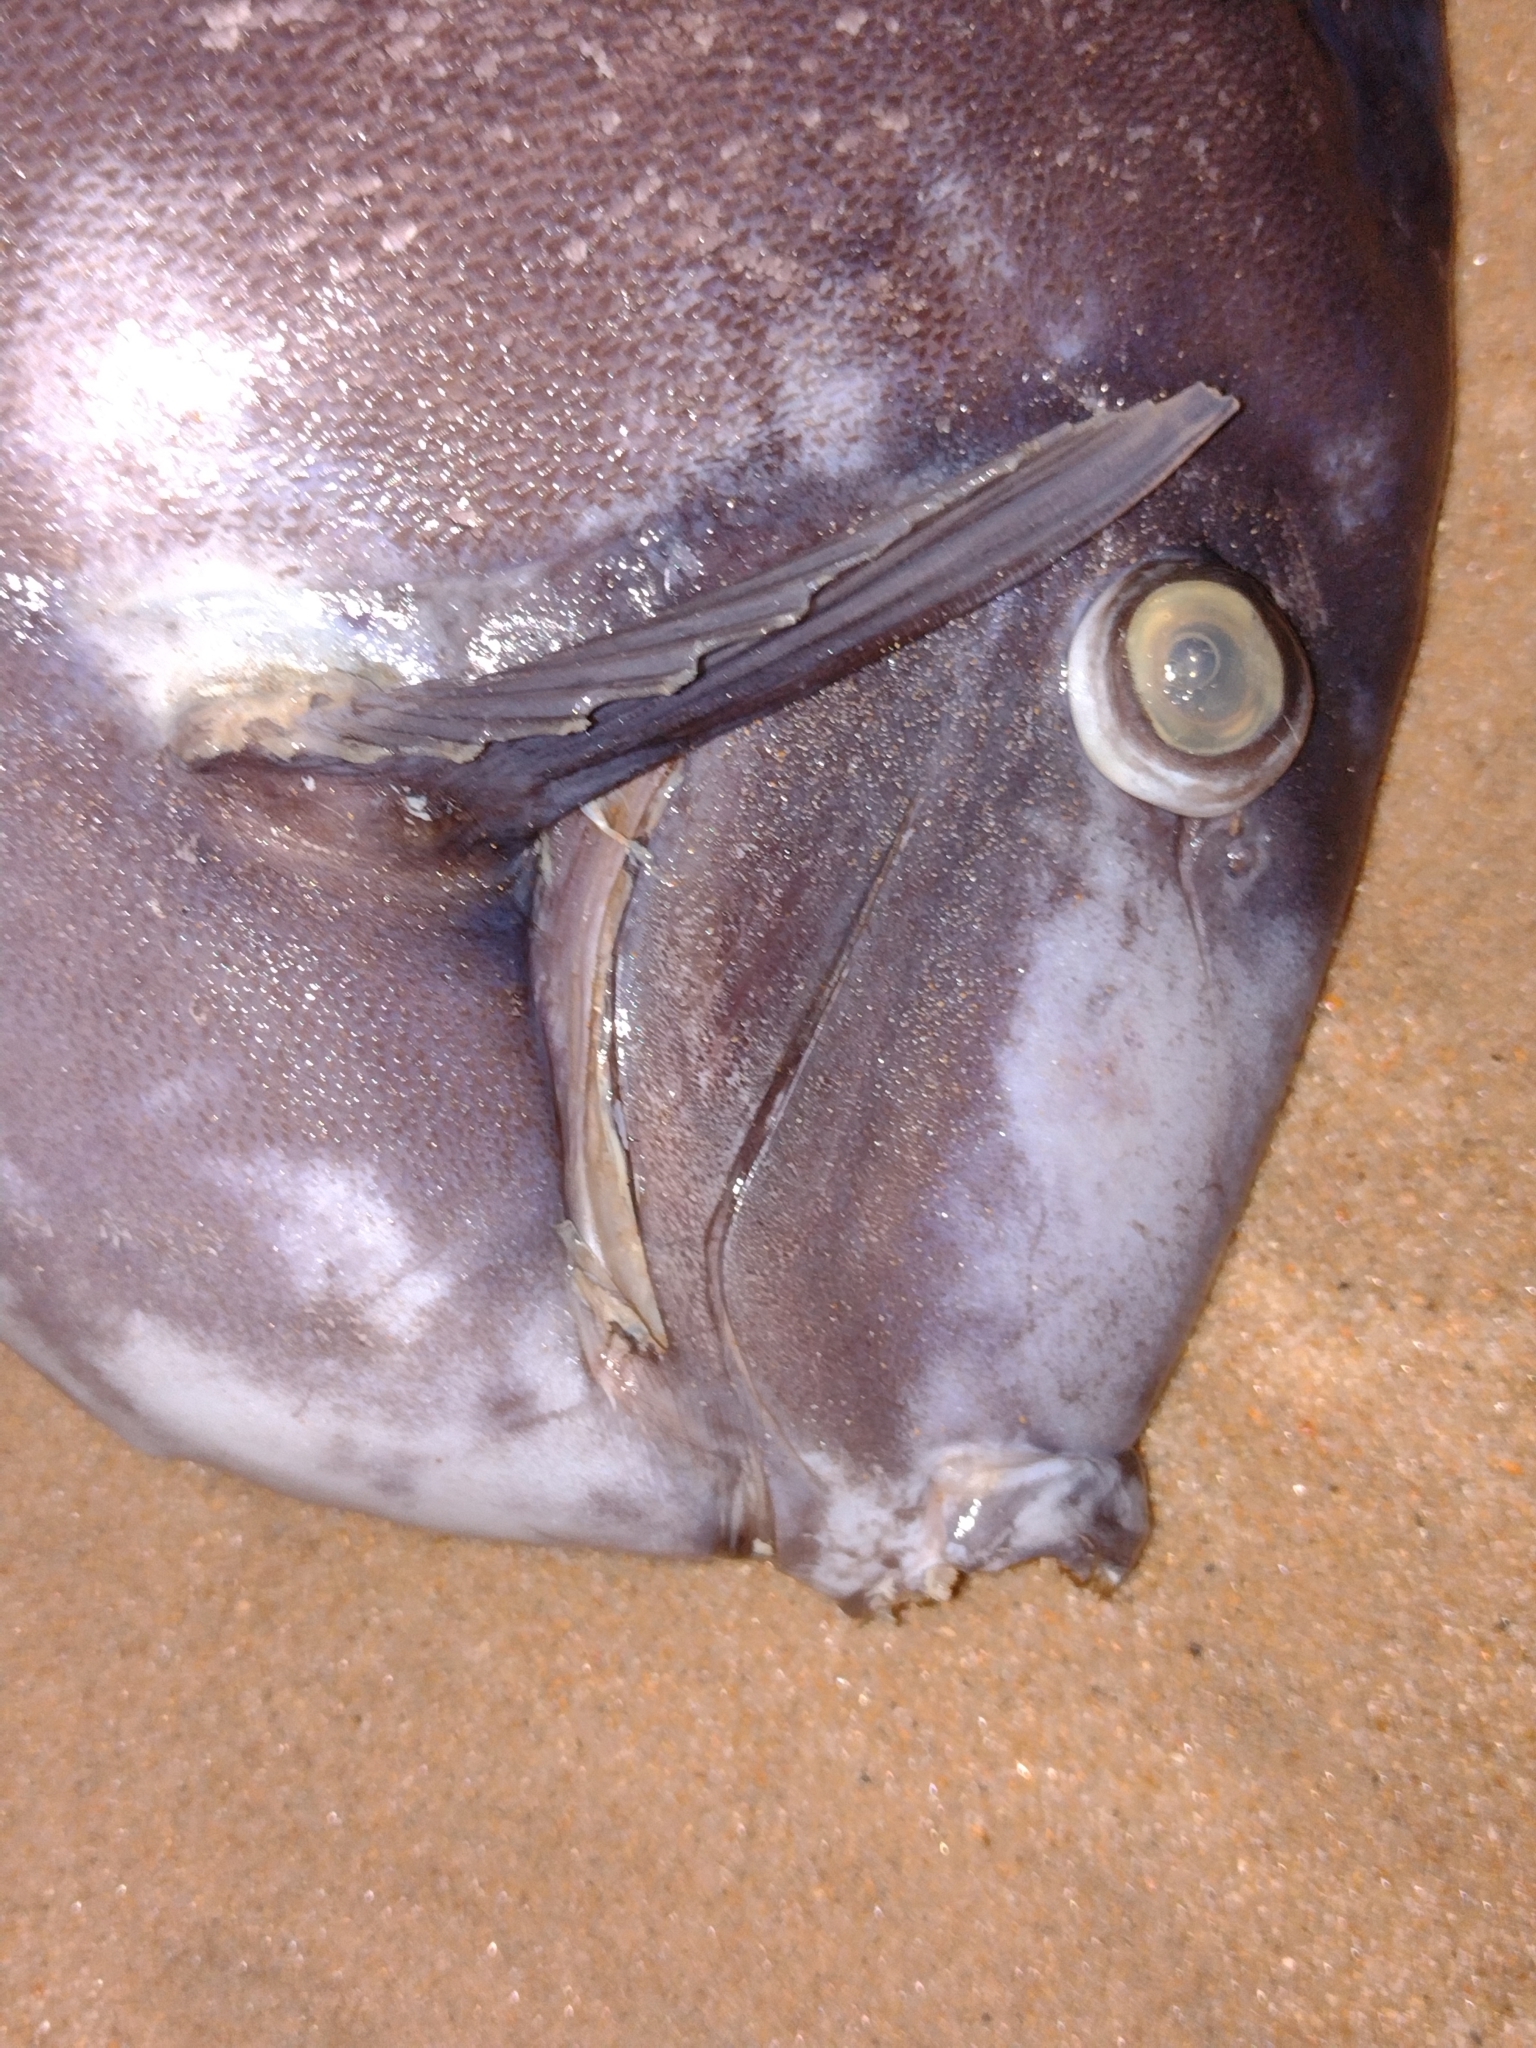
Acanthurus coeruleus (Atlantic Blue Tang)